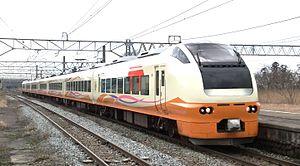
La ligne principale Uetsu est une ligne ferroviaire du réseau JR East au Japon. Elle relie la gare de Niitsu dans la préfecture de Niigata à la gare d'Akita dans la préfecture d'Akita.